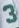
Number: 3